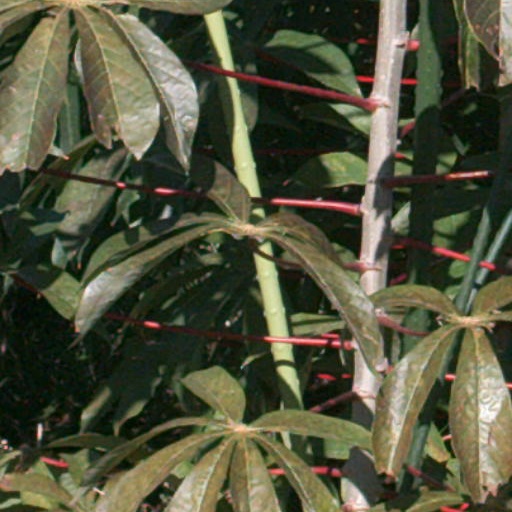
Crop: cassava